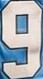
Number: 9